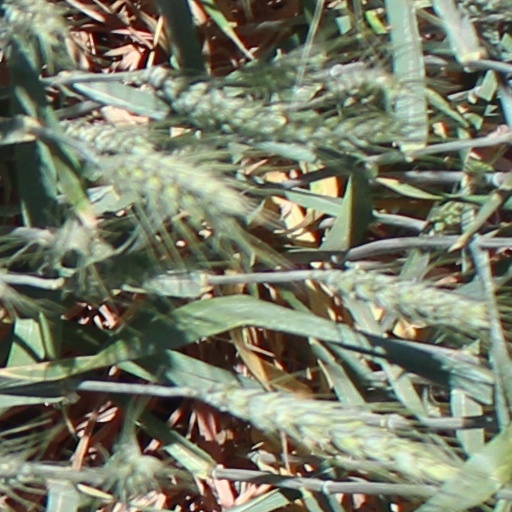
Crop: wheat